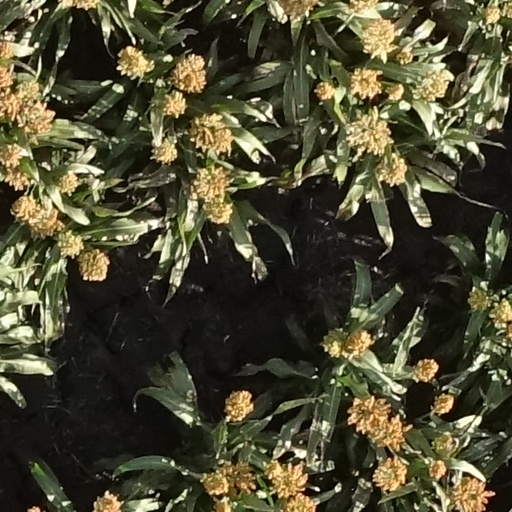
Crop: sorghum